Casey McPherson

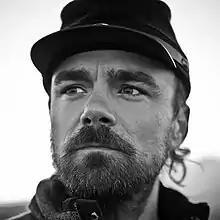

Casey McPherson (born September 15, 1978) is a singer and songwriter based in Austin, Texas where he lives with his two daughters. He is currently the frontman of the bands Alpha Rev and Flying Colors, as well as his own solo career. He is a classically-trained pianist and guitarist.